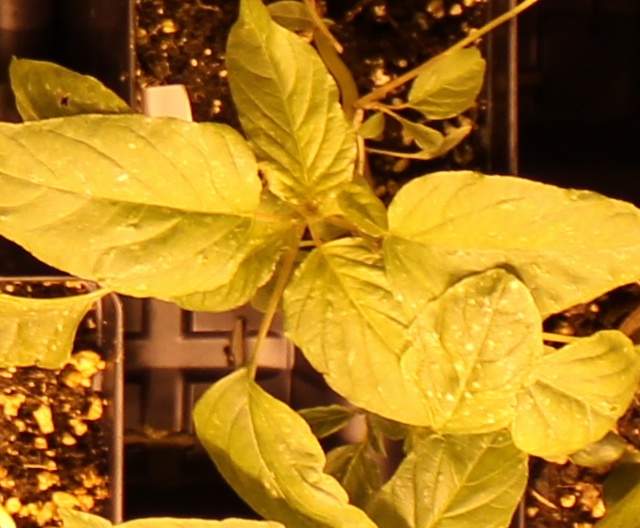
Label: Palmer Amaranth